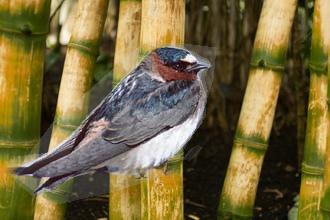
Bird species: Cliff_Swallow
Bird type: landbird
Background: land